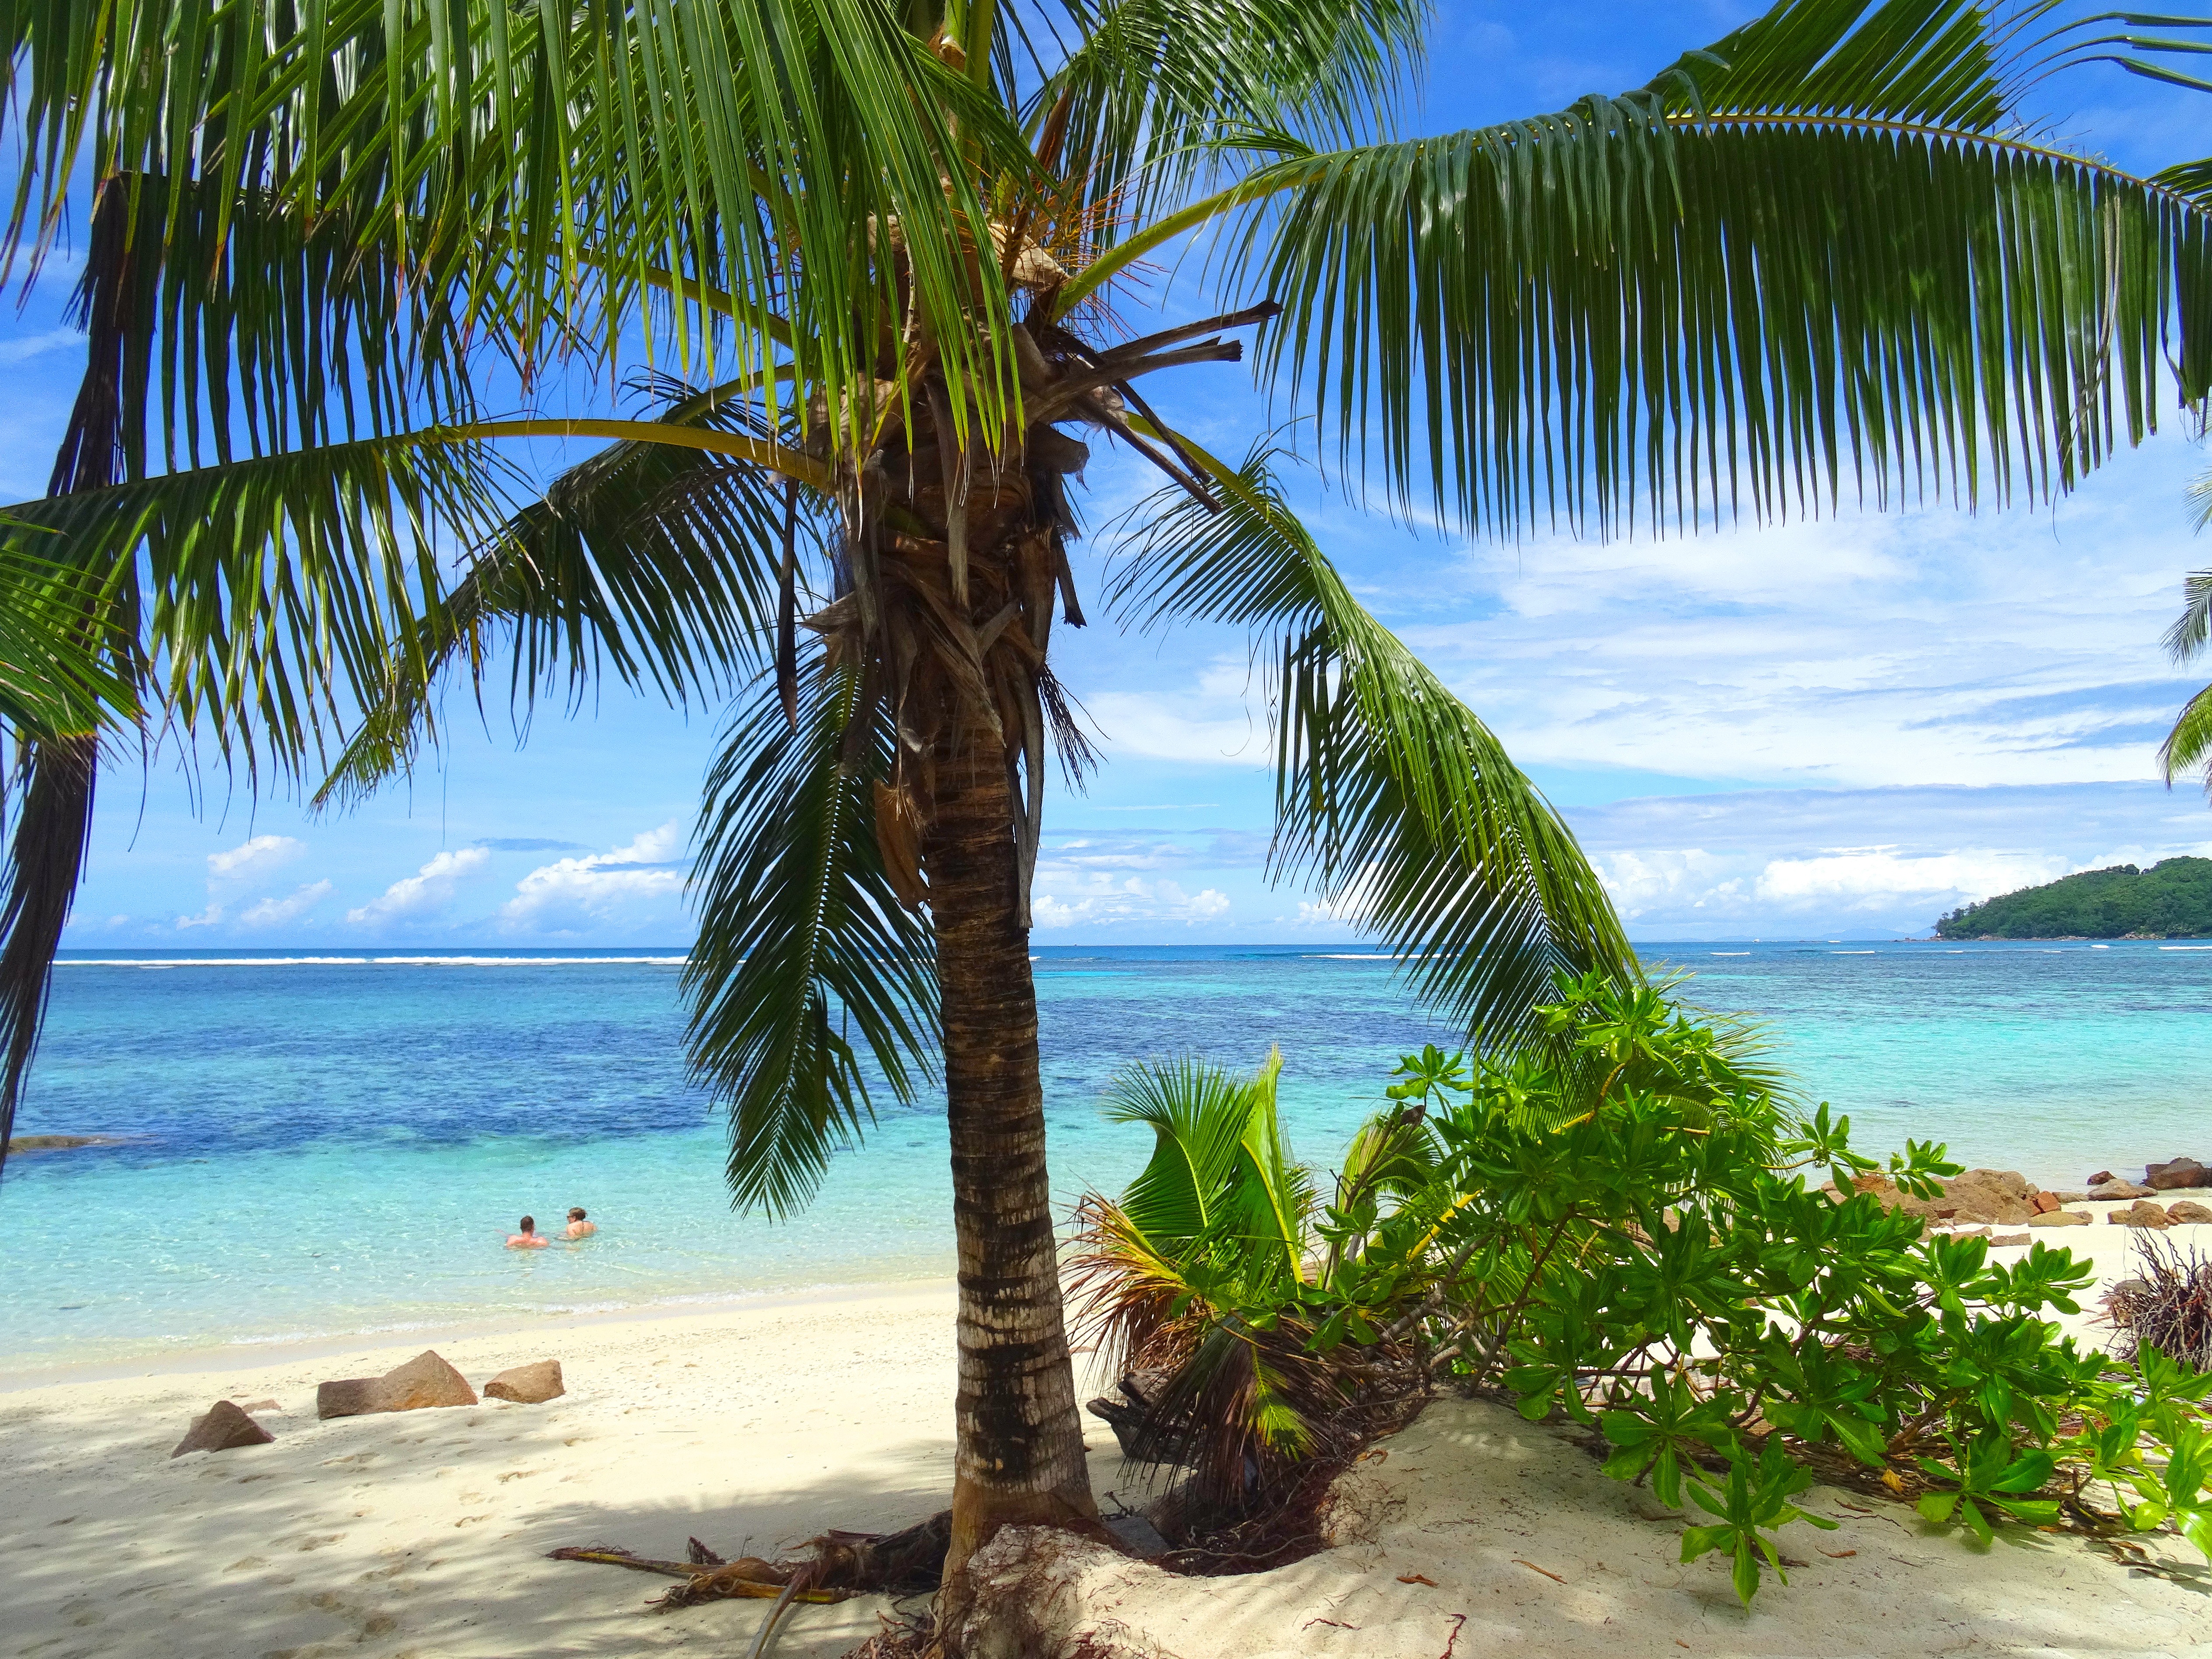
beach, landscape, sea, coast, tree, water, nature, sand, ocean, sky, shore, vacation, seaside, palm, holiday, lagoon, bay, island, blue, body of water, resort, vegetation, beauty, side, caribbean, tropics, seychelles, maritime landscape, arecales, palm family